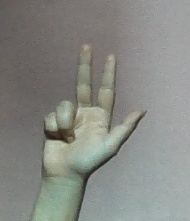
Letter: al